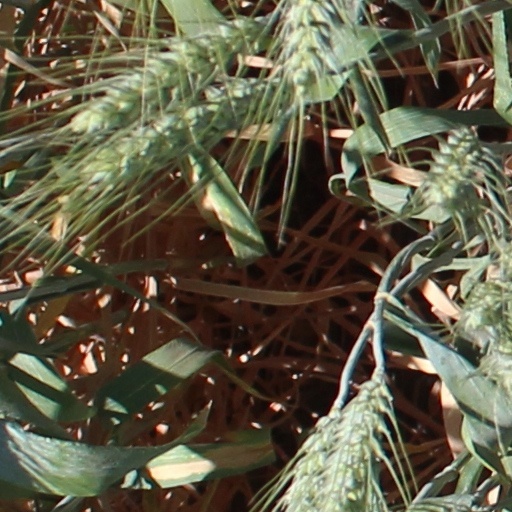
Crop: wheat